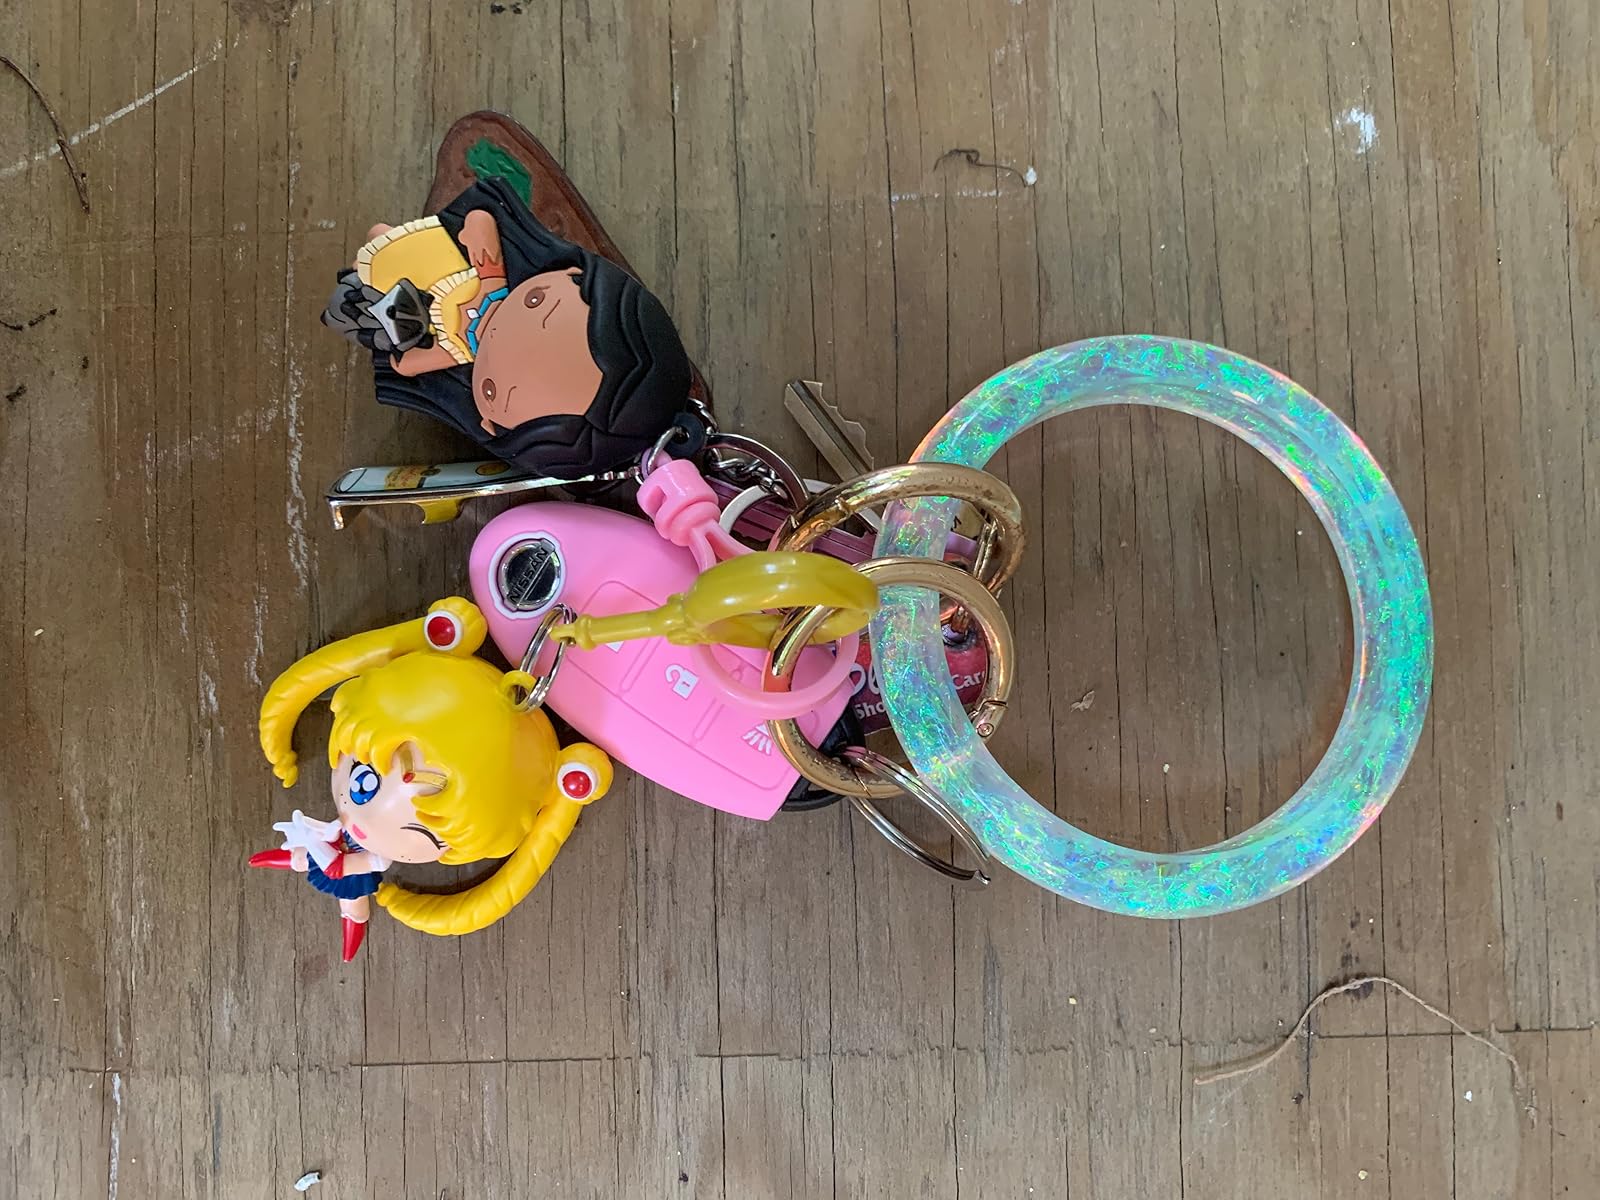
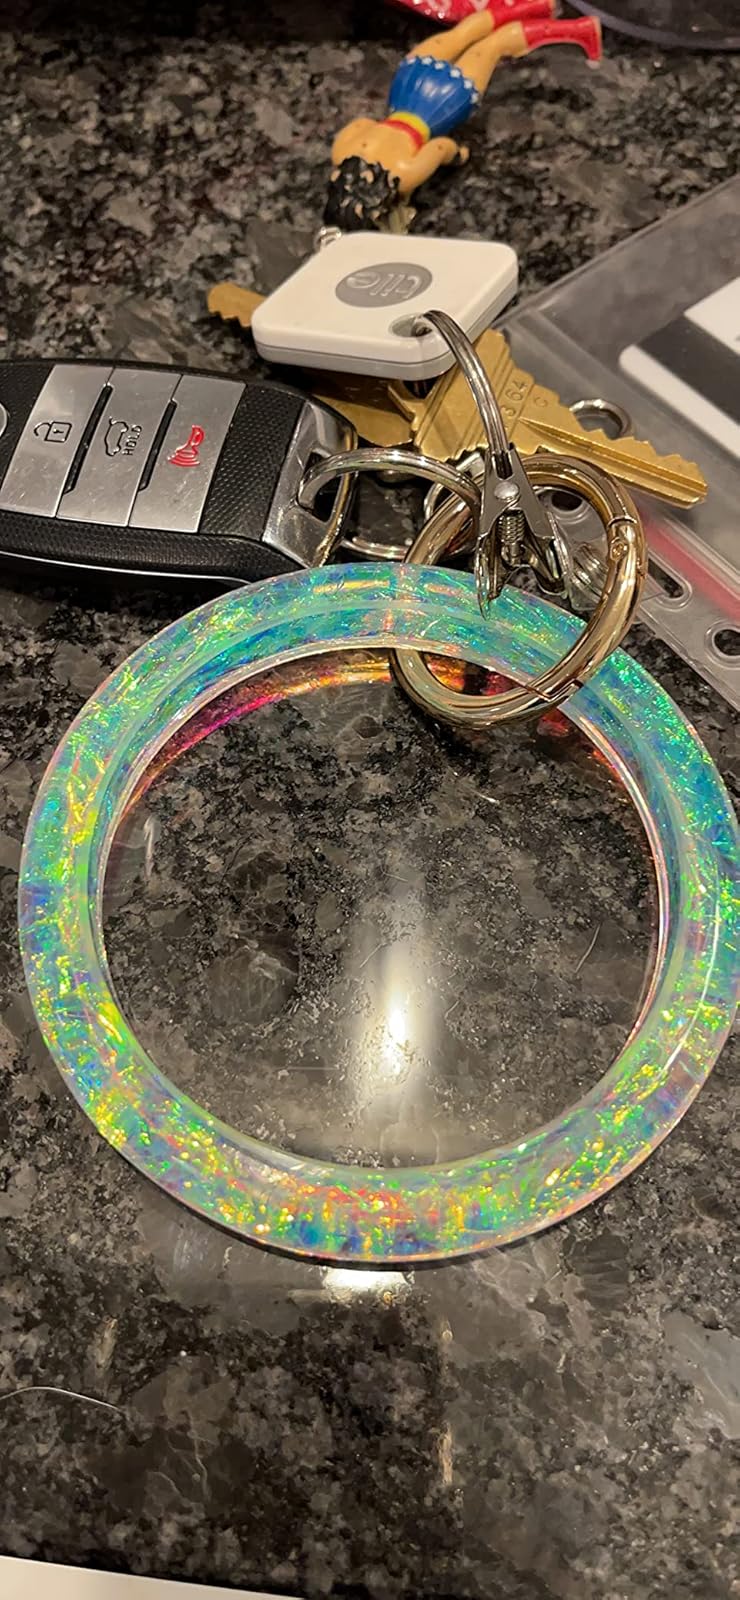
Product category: accessories_keychain
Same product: yes